Leipzig–Hof railway

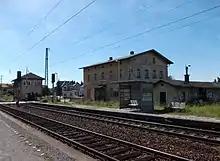
Lehndorf (Kr Altenburg) station

Nobitz station lay on the Altenburg–Langenleuba-Oberhain railway, which opened in 1901. It ran from a nearby junction on the Leipzig–Hof railway, which was controlled by signal box B1. This has been out of operation since the points to the line, which was closed in 1998, were removed.